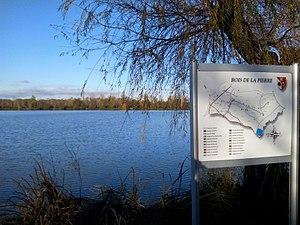
Grand lac de Peyssies
Bois-de-la-Pierre est une commune française située dans le département de la Haute-Garonne, en région Occitanie.